Beeston railway station (West Yorkshire)

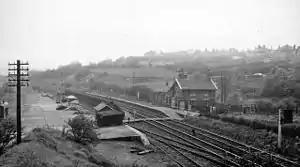
Beeston railway station (West Yorkshire); looking north west

Beeston railway station (West Yorkshire) was a railway station situated on the Great Northern Railway on the southern outskirts of Leeds, England.